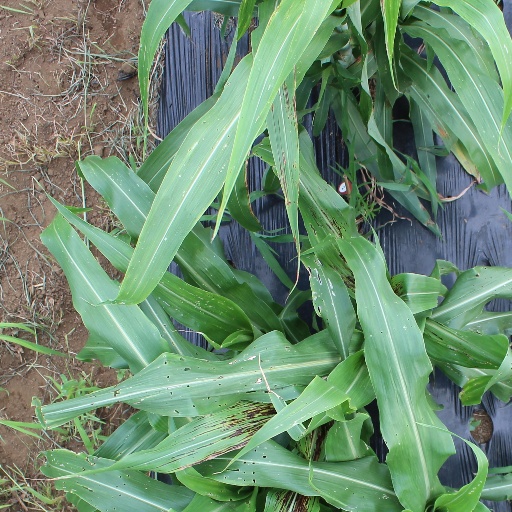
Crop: sorghum